Military band

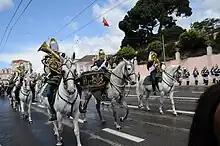
Horse Charanga, the mounted band of the Portuguese National Republican Guard.

Modern military bands that are part of the People's Army of Vietnam are heavily influenced and inspired by military bands in Russia and China, as well as bands from their former pre-independence colonizer, France. The first modern military bands in Vietnam were organized between 1944 and 1954, during the first 10 years of the establishment of the Socialist Republic of Vietnam. The Military Band of the General Staff Command of the Military Honour Guard Battalion of the Vietnam People's Army supports the ceremonial activities of the VPA and is the seniormost band of the armed forces, with bands stationed in formations from the regimental level above and in all educational institutions. Military bands are also maintained in the Vietnam People's Public Security.